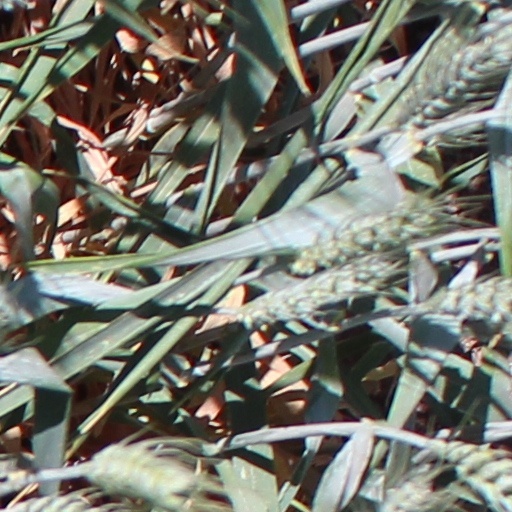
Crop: wheat